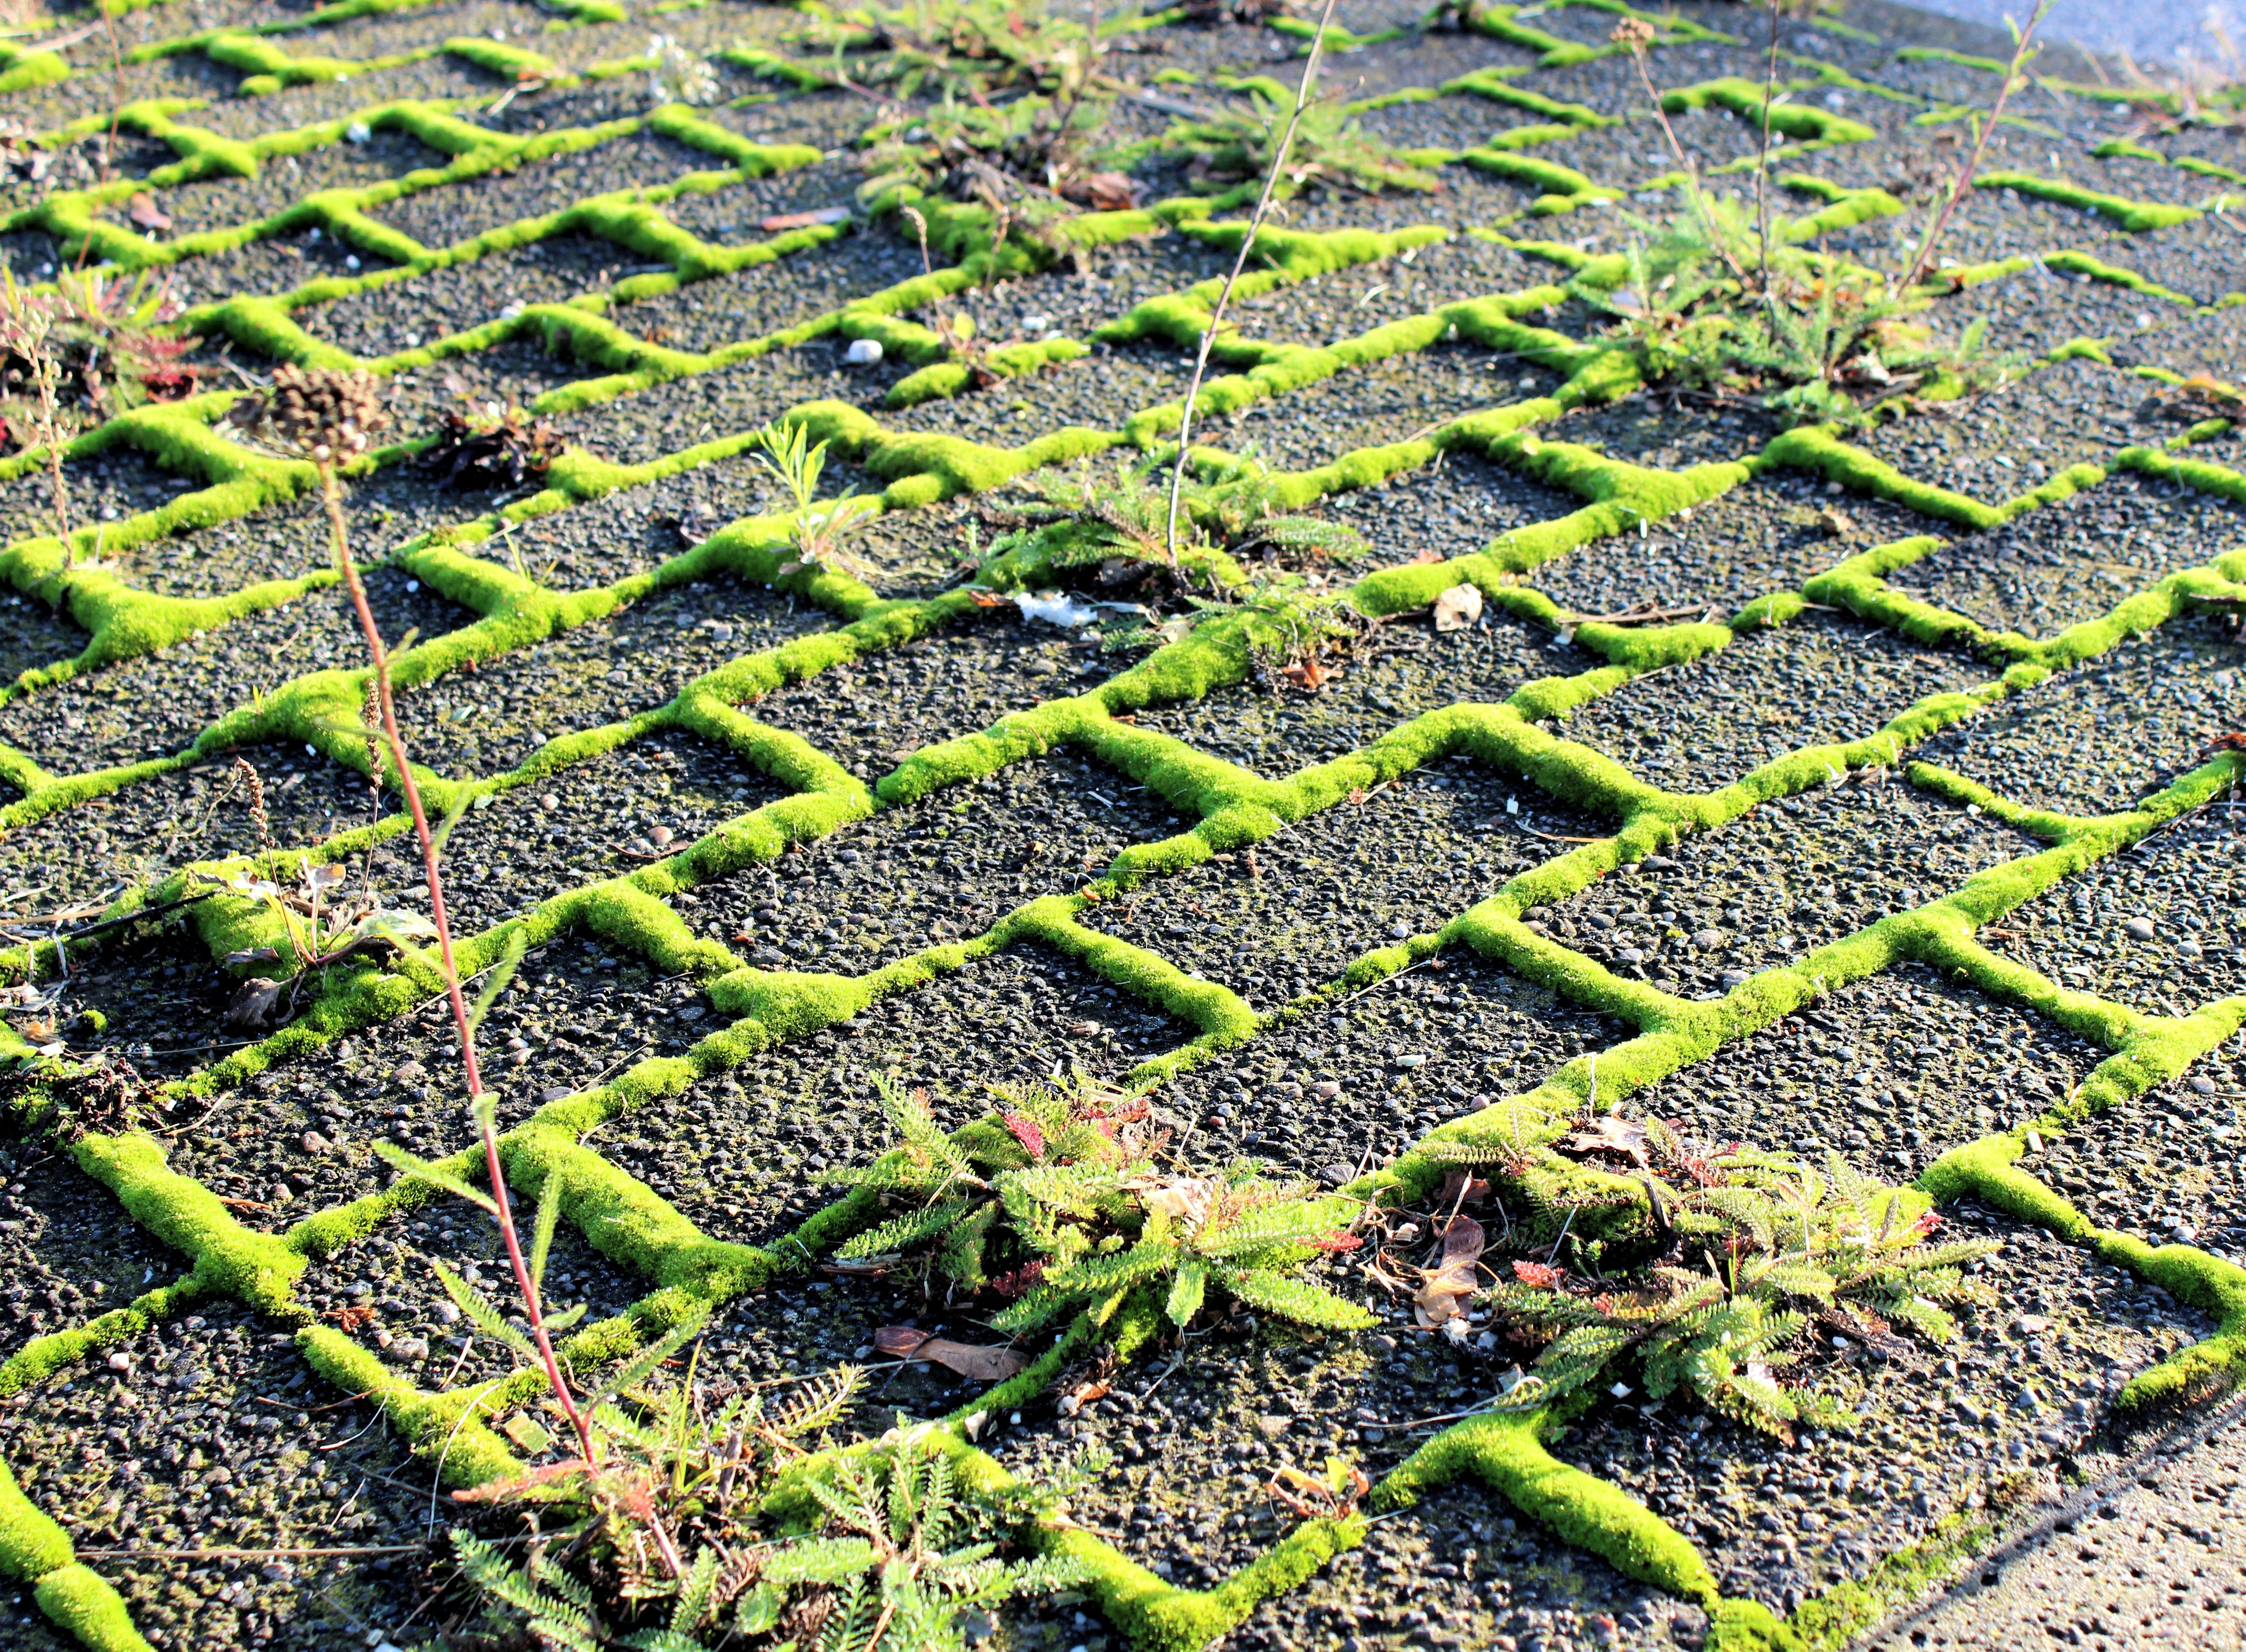
grass, plant, field, ground, sidewalk, pavement, overgrown, food, green, produce, crop, soil, agriculture, garden, plants, shrub, symmetry, plantation, bottom, paddy field, outdoor structure